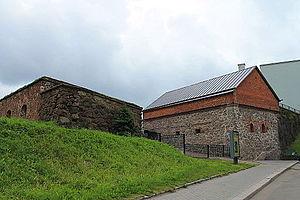
Le bastion Panzerlachs est un bastion situé à Vyborg en Russie.